Question: What color is the lettering on the sign on the back wall?
Tambaya: Wani launi ne harrufan dake alamar jikin bangon bayan?
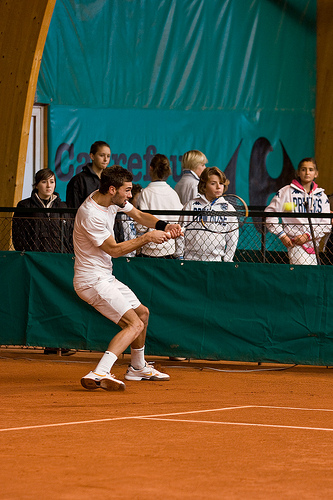
Answer: Black.
Amsa: Baƙi.